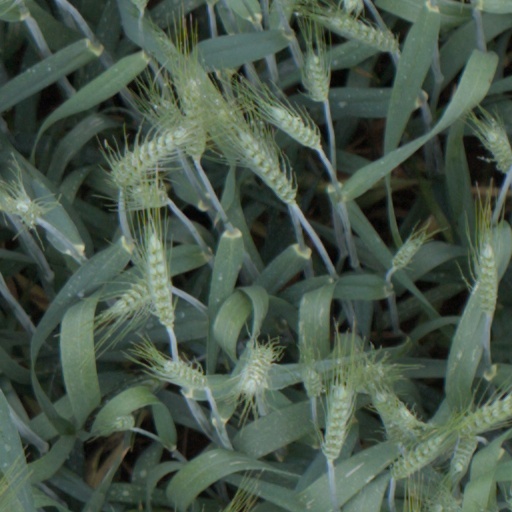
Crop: wheat